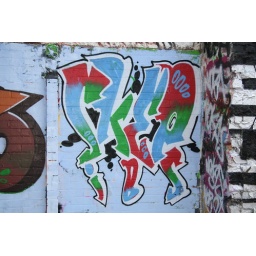
Grafitti on a wall on waste ground near Botoloh Street Norwich England; Taken 7th September 2009.